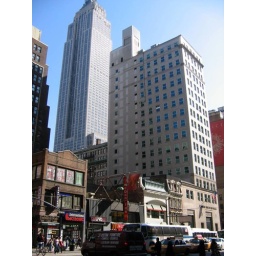
The street scene (with old Horn &amp;amp; Hardart building )is dwarfed by the skyscrapers.